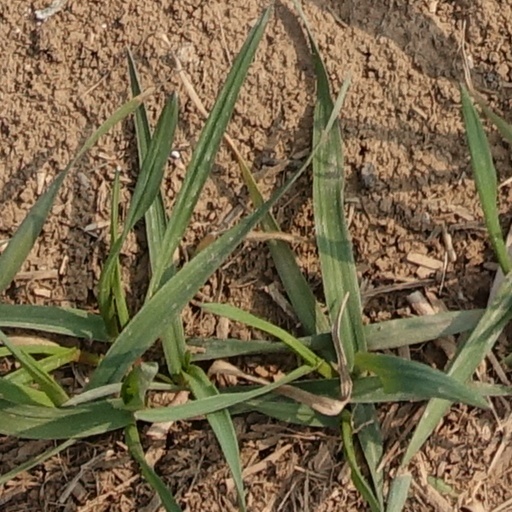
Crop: wheat